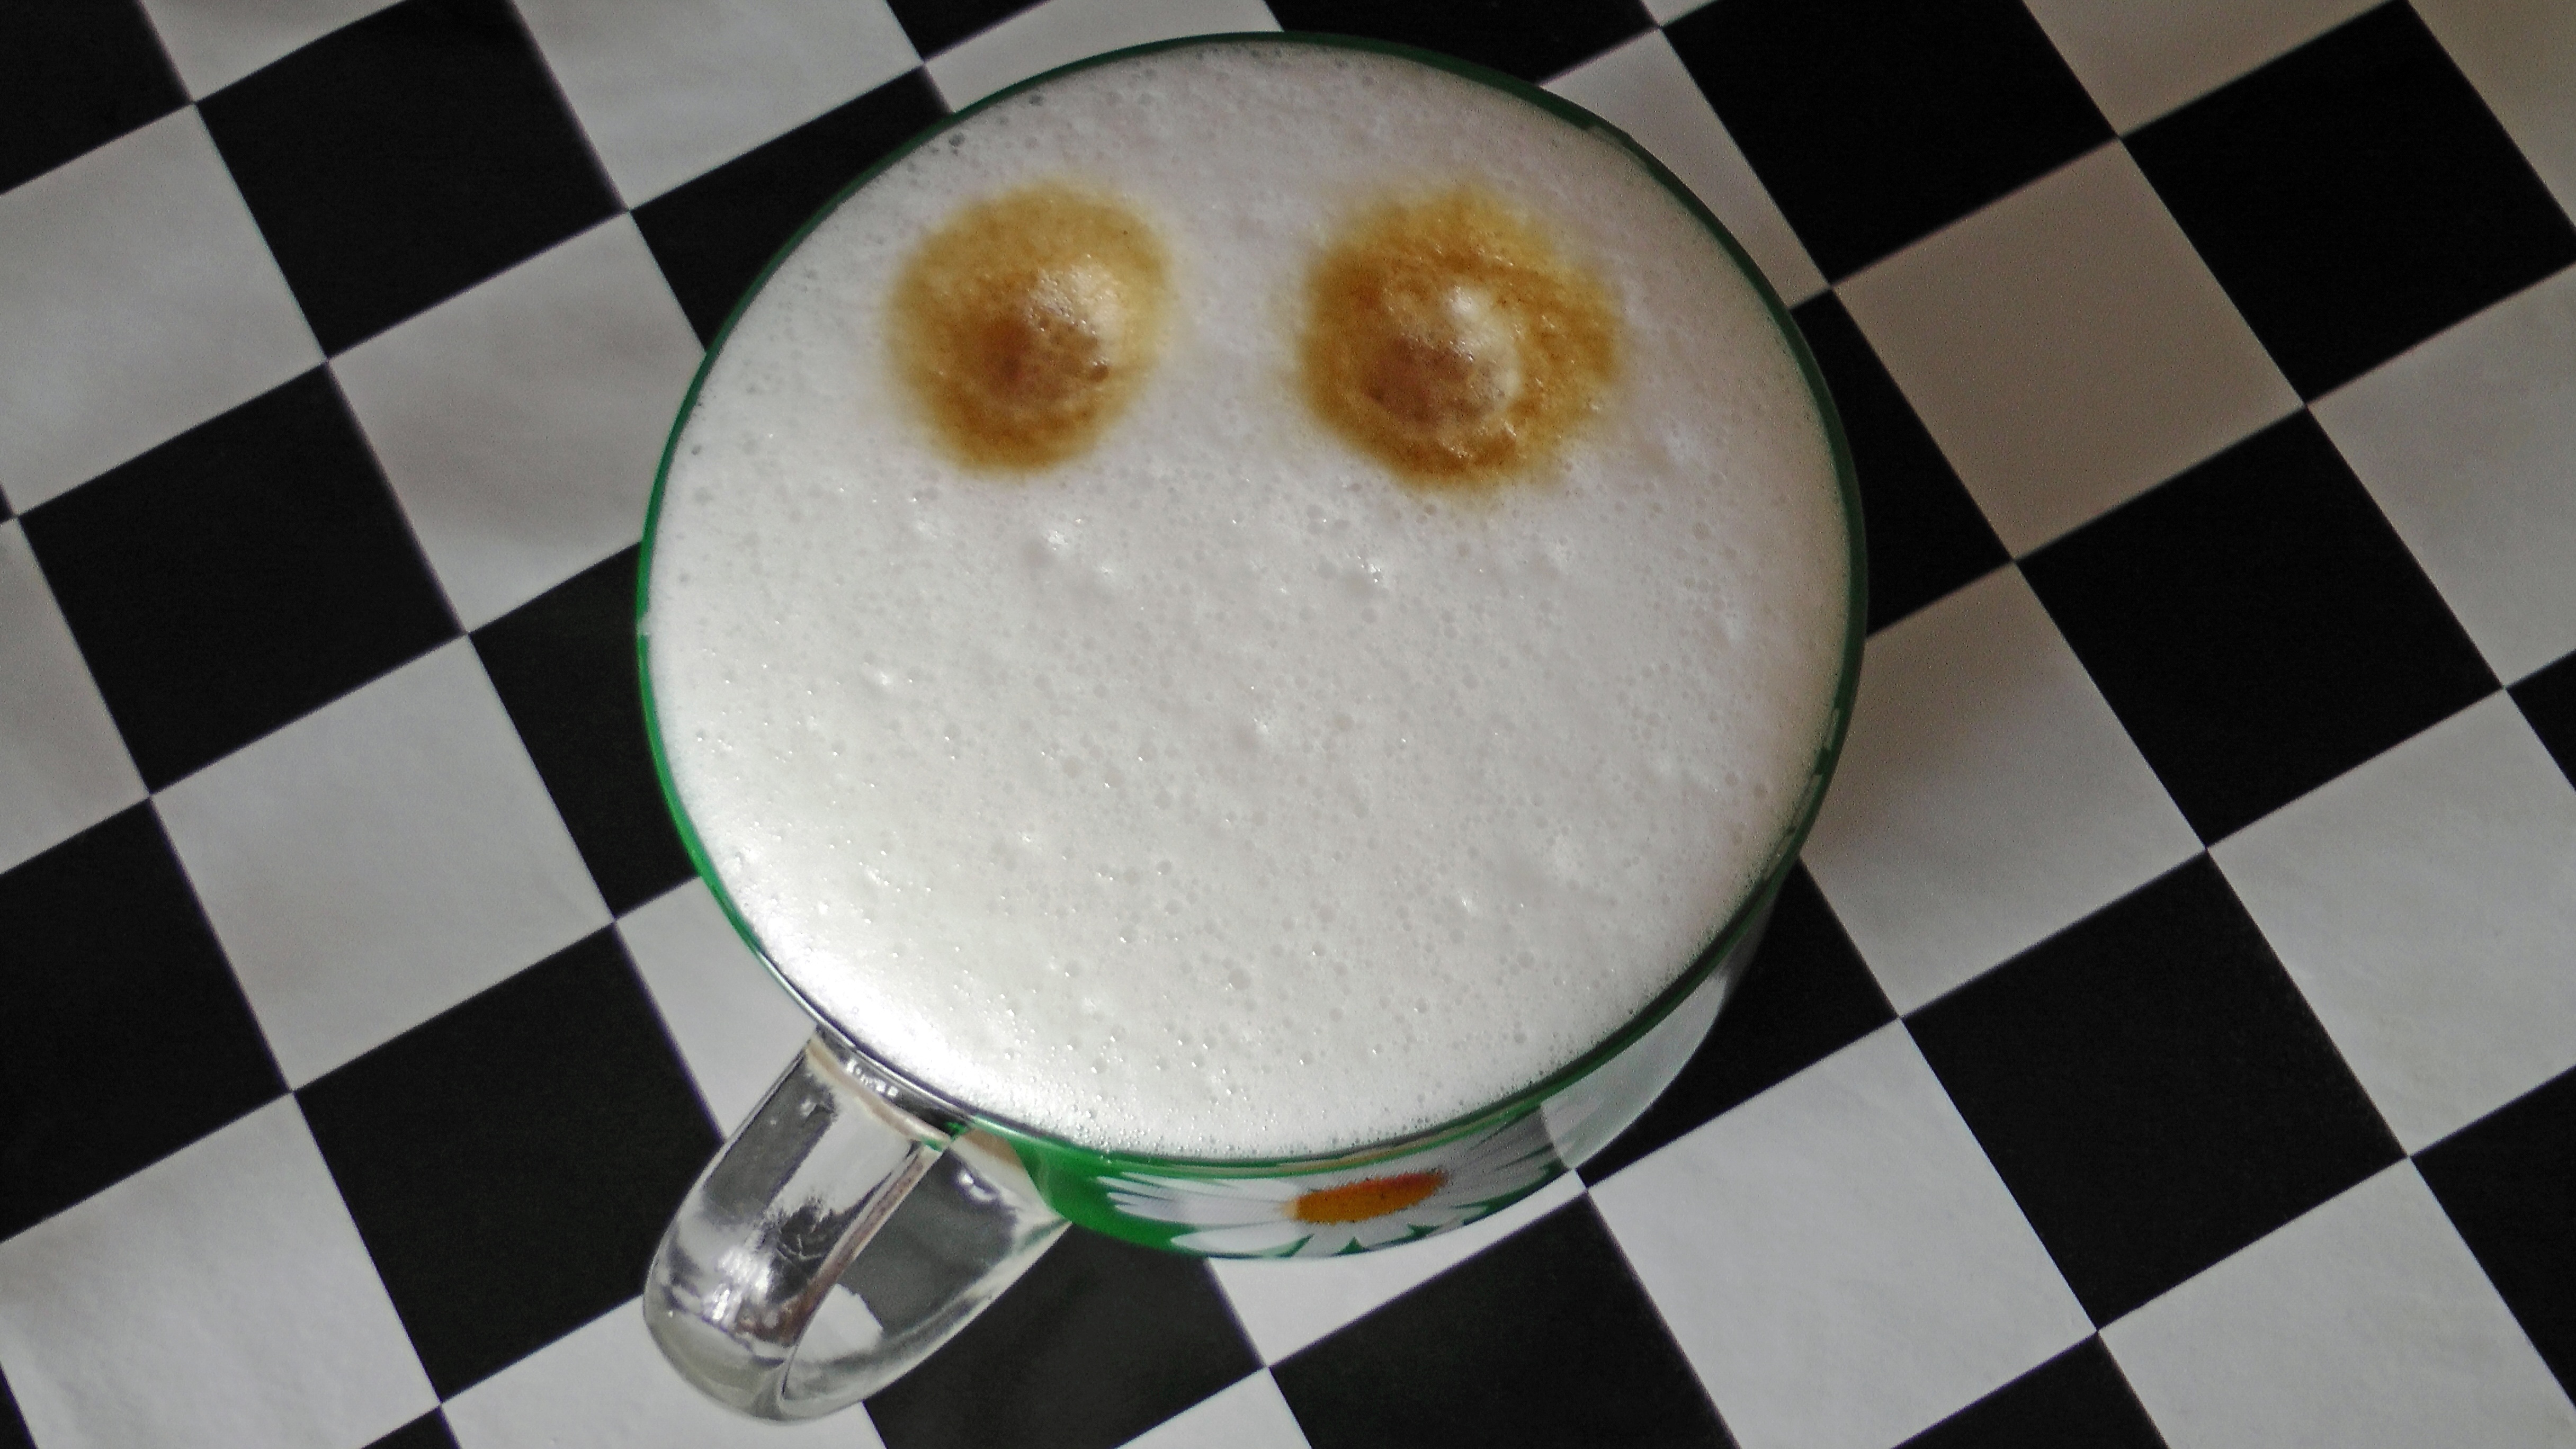
latte, dish, meal, food, mug, dessert, lighting, cuisine, coconut, shape, smiley, randomness